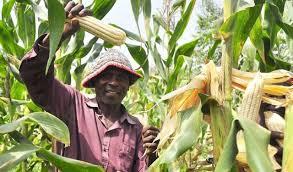
Kwenye shamba hili, mwanaume huyu anaonekana ameshikilia kigonzi cha mahindi mkononi na ameuinua juu. Amevalia kofia . Shamab hili ni la mahindi. Mkononi ameshikilia mahindi.